Answer in natural language. Considering the relative positions, where is framed mountain landscape photo with respect to black colour dog bed? Choose between the following options: below or above
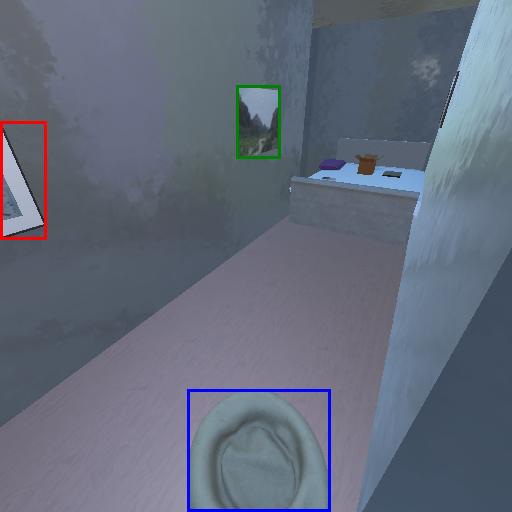
<answer>above</answer>